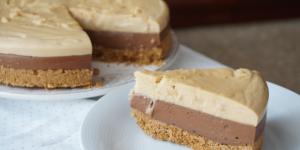
tarta de turron y chocolate